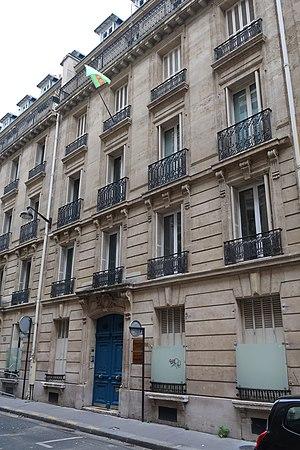
Ambassade du Turkménistan en France, 13 rue Picot (Paris 16e).
L'ambassade du Turkménistan en France est la représentation diplomatique de la République du Turkménistan auprès de la République française. Elle est située 13, rue Picot dans le 16ᵉ arrondissement de Paris, la capitale du pays. Son ambassadeur est, depuis 2007, Niyazov Chary Geldiyevich.